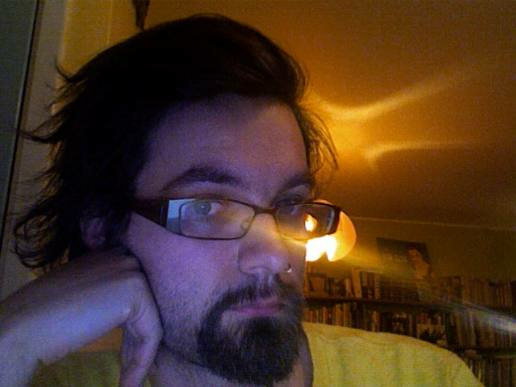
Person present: Yes